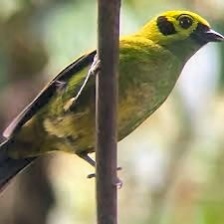
Species: EMERALD TANAGER
Scientific name: TANGARA FLORIDA